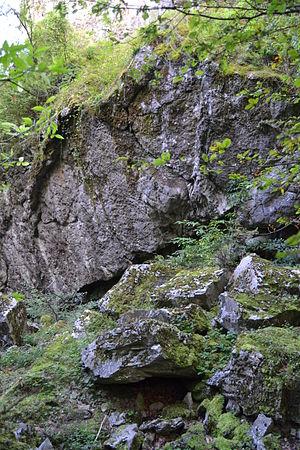
Ruines de la grotte inférieure des fr:Grottes Schmerling, lieu de découverte des premiers restes fr:néandertaliens, découvert en 1830 par fr:Philippe-Charles Schmerling, fr:Awirs, fr:Engis / fr:Flémalle, fr:Province de Liège, fr:Belgique